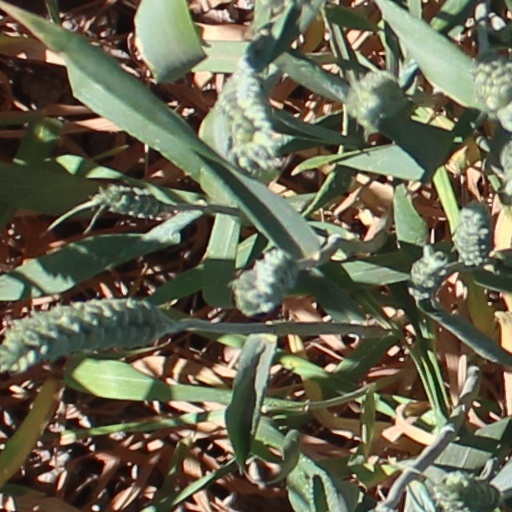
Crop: wheat